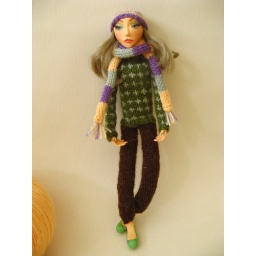
girl in green